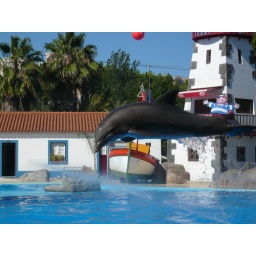
flying over water